Feminist comedy

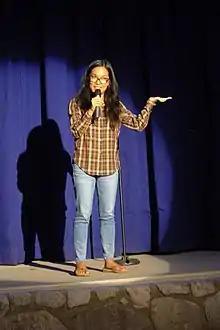
Ali Wong performing in 2013.

Comedian Ali Wong is transparent about the experience of motherhood in her routines. She talks about the "roller coaster of emotions" involved in becoming a parent, and doesn't hold back in her descriptions of parenting and the challenges women face in proving their value in comparison to men.